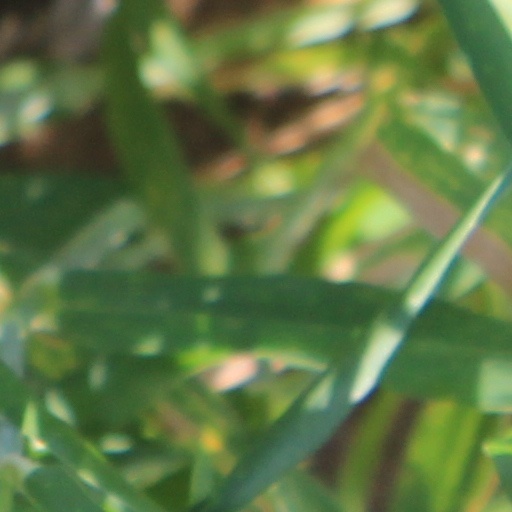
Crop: wheat